2015 Magyar Kupa final

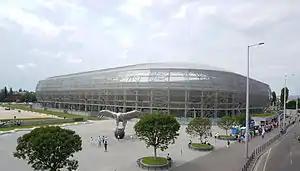
Groupama Arena hosted the final

The Magyar Kupa Final was the final match of the 2014–15 Magyar Kupa, played between Videoton and Ferencváros.